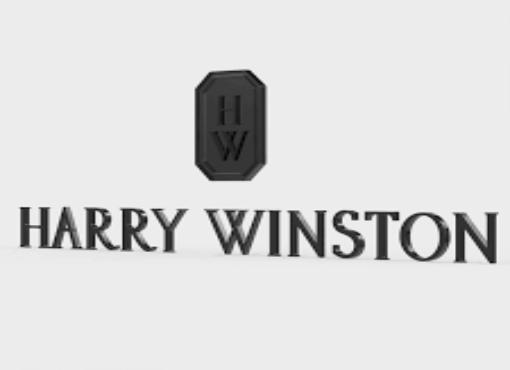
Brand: Harry Winston-1
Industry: Clothes